Marcia Otacilia Severa

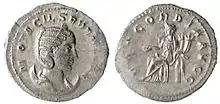
Silver Antoninianus of Otacilia Severa. Inscription: M OTACILIA SEVERA AVG / CONCORDIA AVGG; 247 AD.

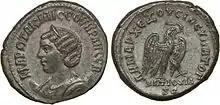
On a tetradrachm of Antioch, Syria, struck AD 247.

In 234 Severa married Philip, who was probably serving at the time in the Praetorian Guard under Emperor Alexander Severus. They had at least one child, Marcus Iulius Philippus Severus or Philippus II (born in 238), who later became co-emperor with his father.